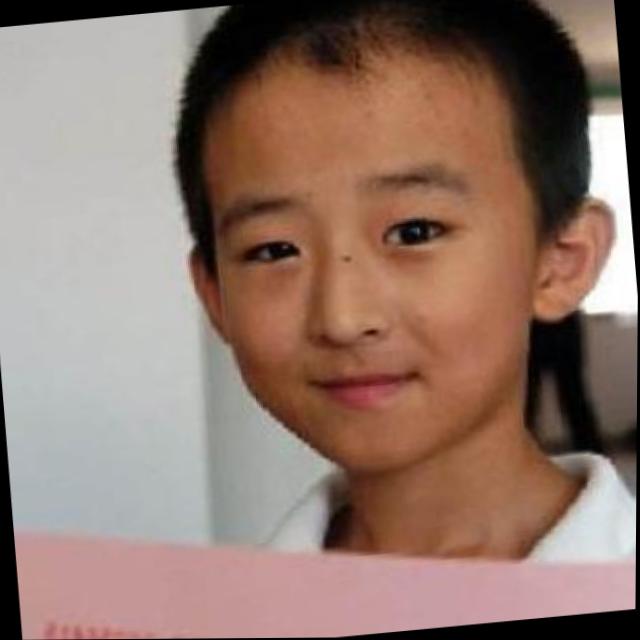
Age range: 13-20